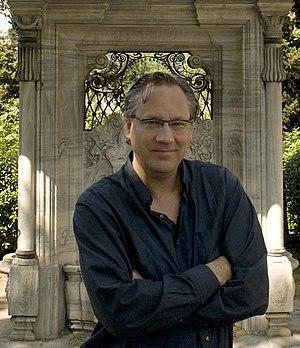
Kamran N. Ince est un compositeur turco-américain. L'orthographe turque d'Ince s'écrit İnce.